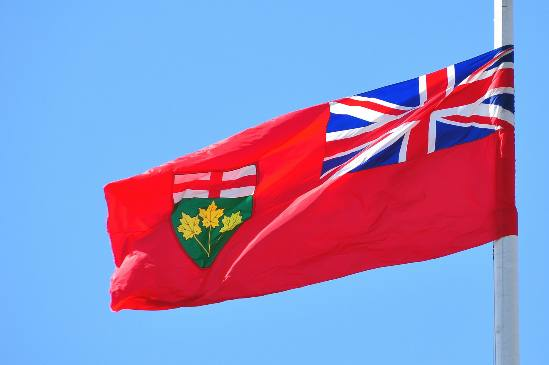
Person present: No